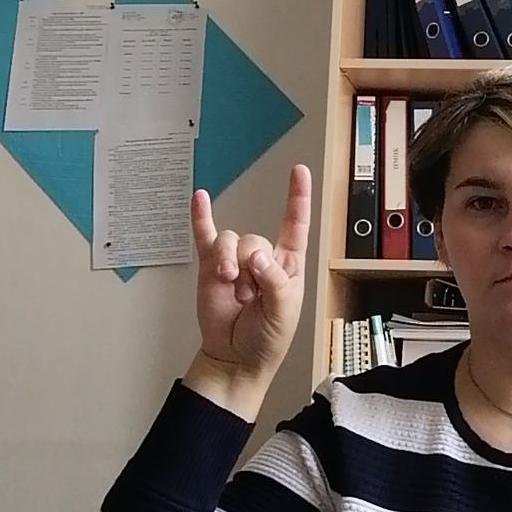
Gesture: rock